Coupling

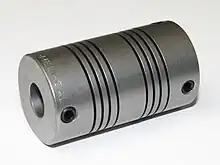
A beam coupling

A "beam" coupling, also known as "helical" coupling, is a flexible coupling for transmitting torque between two shafts while allowing for angular misalignment, parallel offset and even axial motion, of one shaft relative to the other. This design utilizes a single piece of material and becomes flexible by removal of material along a spiral path resulting in a curved flexible beam of helical shape. Since it is made from a single piece of material, the beam style coupling does not exhibit the backlash found in some multi-piece couplings. Another advantage of being an all machined coupling is the possibility to incorporate features into the final product while still keeping the single piece's integrity.